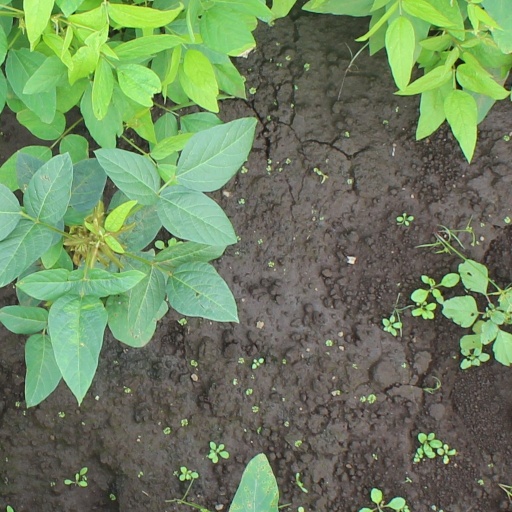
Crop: soybean